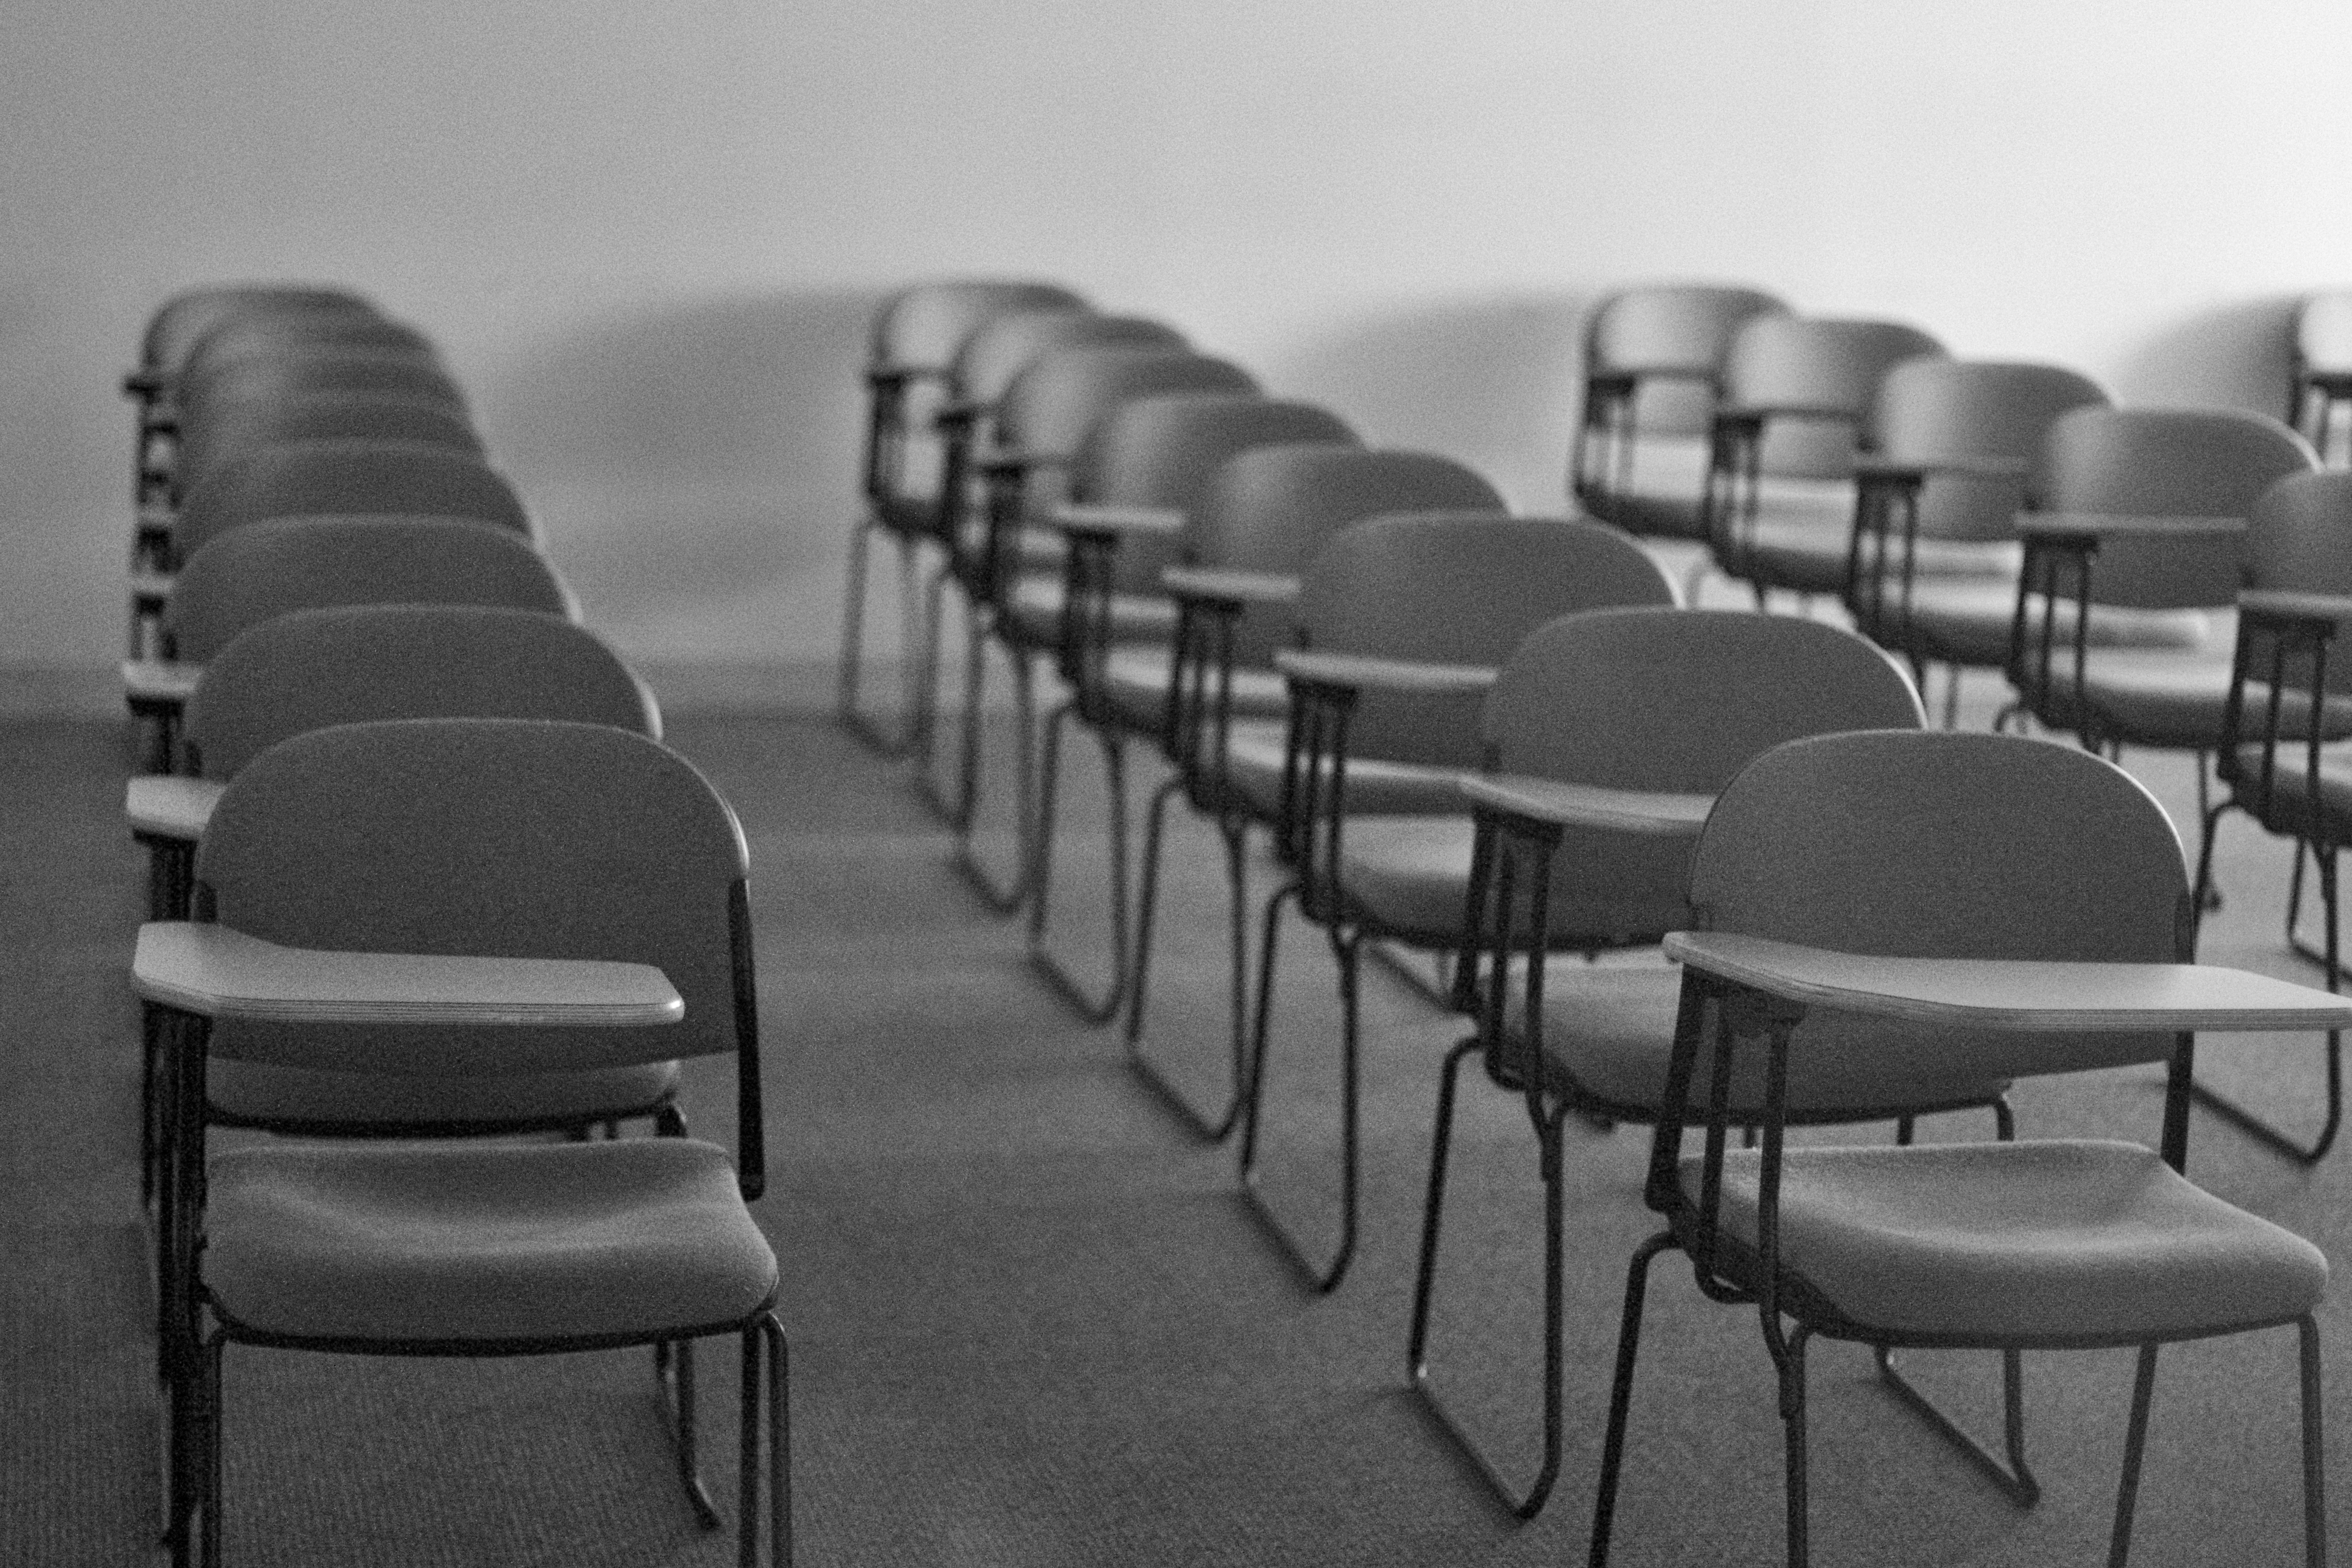
black and white, chair, furniture, room, monochrome, classroom, bw, ohio, raildog, wooster, monochrome photography